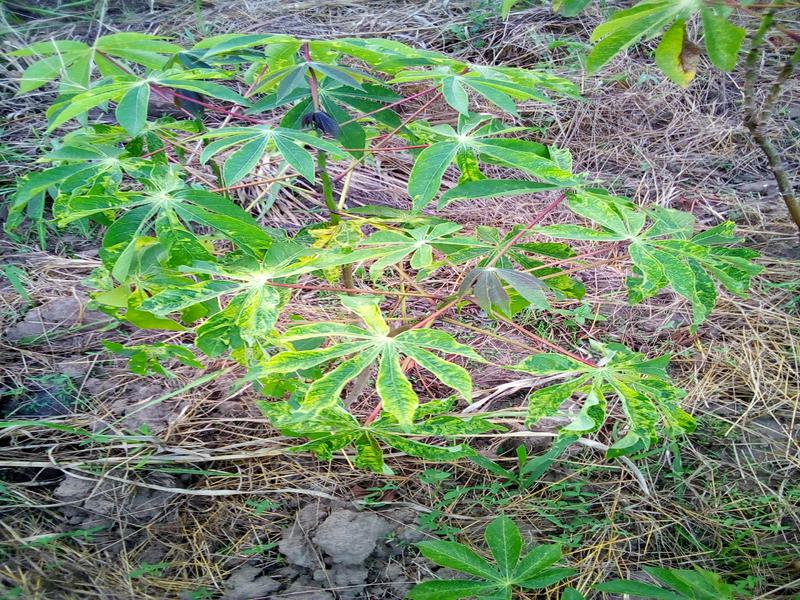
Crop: cassava
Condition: mosaic_disease